Drafting (dog)

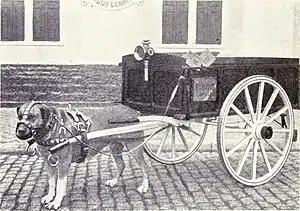
A drafting dog, 1915

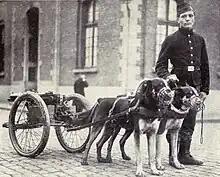
Military dogs pulling guns

Drafting (also known as carting) is an activity or dog sport in which a dog (usually a large breed) pulls a cart or wagon filled with supplies, such as farm goods, camping equipment, groceries or firewood, but sometimes pulling people.